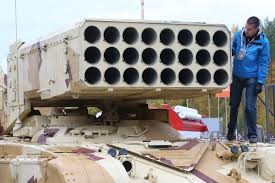
Label: Self Propelled Artillery